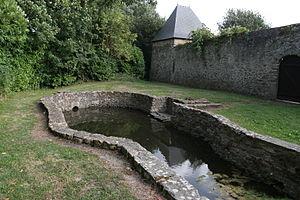
Malouinière du Puits Sauvage à Saint-Malo
Une piscine à chevaux est un aménagement ou un équipement, destiné à recevoir des chevaux dans l'eau, dans le cadre de soins.